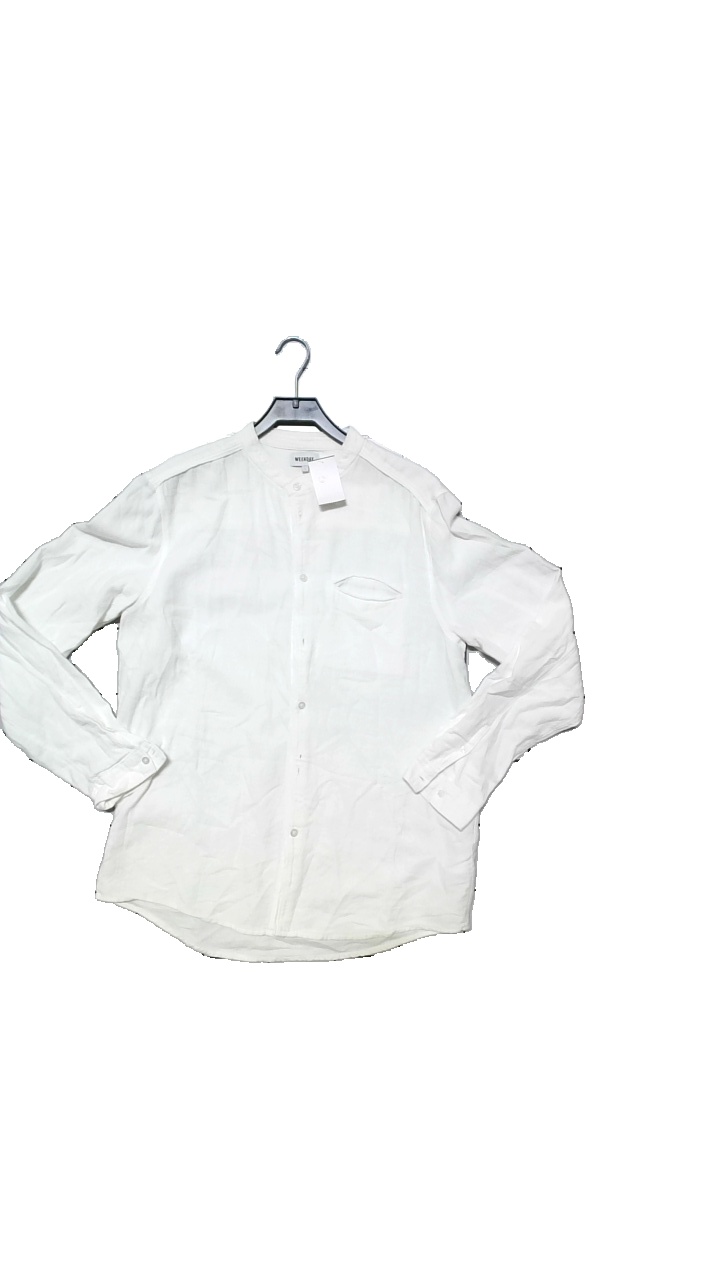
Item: Shirt (Men)
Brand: Weekday
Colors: White
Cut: Regular
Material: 100%Cotton
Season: All
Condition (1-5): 3
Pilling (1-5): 3
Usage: Reuse
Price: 100-150